Mabel Withee

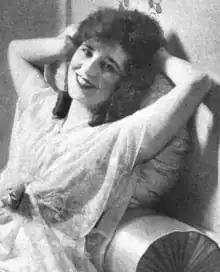
Mabel Withee, from a 1919 publication

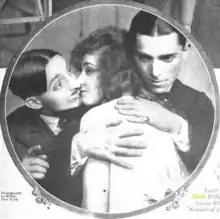
Lester Allen, Mabel Withee, and George White, from "Scandals of 1919".

Withee's Broadway appearances were mainly in musical comedies and revues, including roles in "Sinbad" (1918–1919, with Al Jolson and Kitty Doner), "George White's Scandals" (1919), "Just a Minute" (1919), "The Rose Girl" (1921, the first show at the Ambassador Theatre), "Sonny" (1921), "The Rose of Stanboul" (1922), "The World We Live In" (1922–1923), "Lady Butterfly" (1923), "Dew Drop Inn" (1923), "Artists and Models" (1924–1925), "The Cocoanuts" (1925–1926, with the Marx Brothers). She also starred in "Mary Ann" (1927) on vaudeville.